Jute industry of Bangladesh

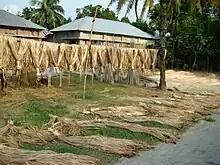
Dry jute fibers laid out in the outside

Prior to the mid-nineteenth century, jute produced in Bengal was made into rope and clothing using local hand-looms. During the Napoleonic Wars (1803–1815), British supply of Russian flax ran short, and British mills considered jute as a potential alternative. However, manufacturing jute fabric in existing British industrial mills proved difficult, as jute was too coarse for the machines. The Balfour and Melville firms developed a process to weaken the fabric using water and whale fat. In 1838, Dundee mills received an order to manufacture sacks for sugar plantations in Dutch-controlled Java, so the mills produced jute burlap sacks using the Balfour and Melville methods. This generated demand and promoted Bengal-produced jute. Demand further increased following the Crimean War (1853–1856). In 1855, George Auckland, along with Bengali partner Shyamsunder Sen, established the first jute mill at Rishra, along the banks of the Hooghly River.